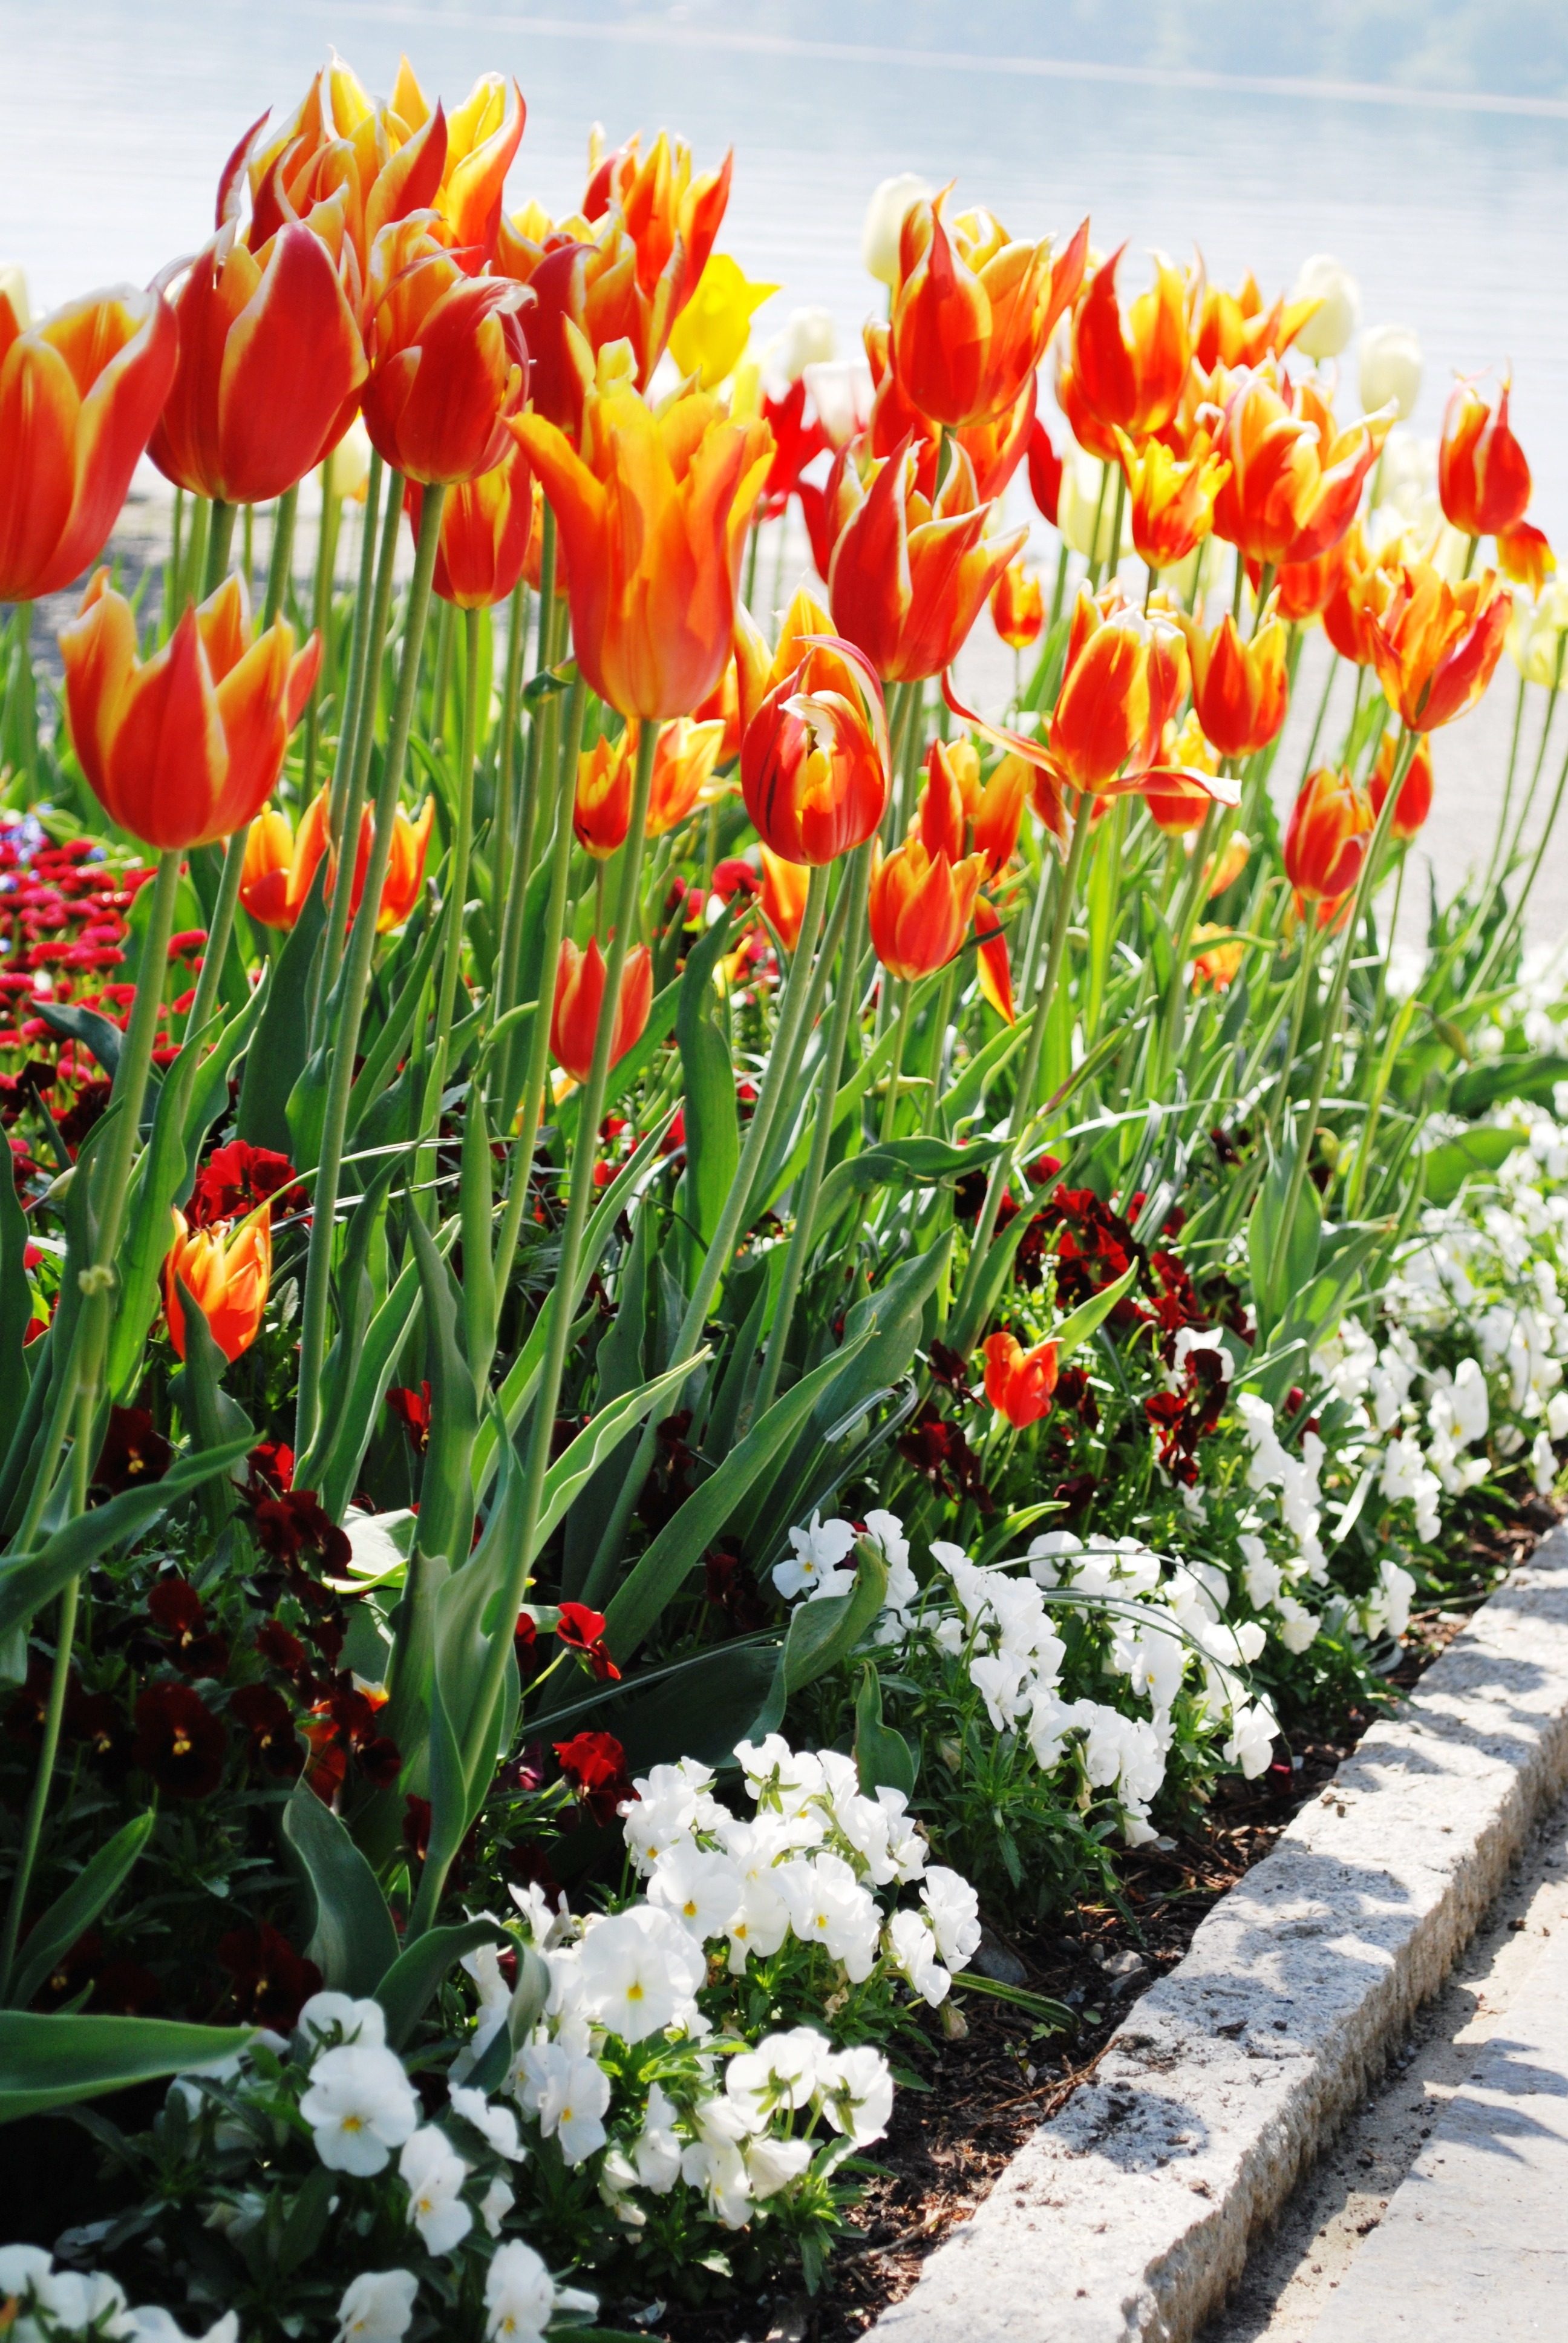
plant, flower, bloom, tulip, garden, flowers, germany, tulips, floristry, lake constance, orange flowers, flowering plant, land plant